Vlotho station

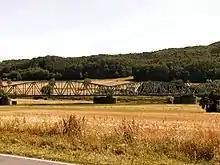
Rail bridge over the Weser to the east of the station

The station is served hourly (every two hours on weekends) by Regionalbahn service RB 77, called the Weser-Bahn, (Bünde–Löhne–Rinteln–Hamelin–Hildesheim Hbf–Bodenburg). It is operated by Regionalverkehre Start Deutschland, using Alstom Coradia LINT diesel railcars.